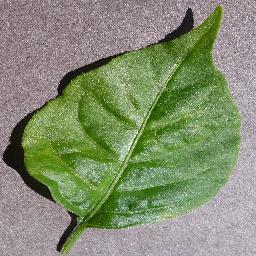
Label: Pepper,_bell___healthy